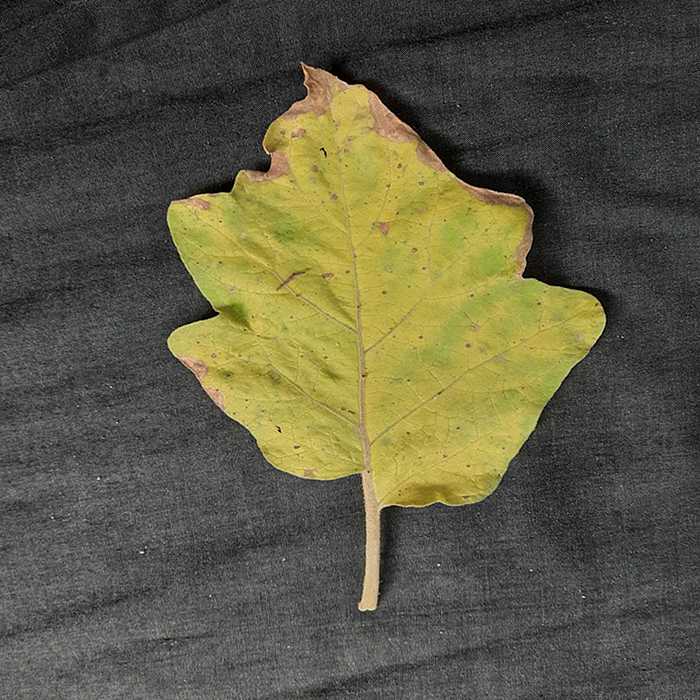
Plant: Eggplant
Label: Eggplant verticillium wilt